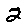
Label: 2